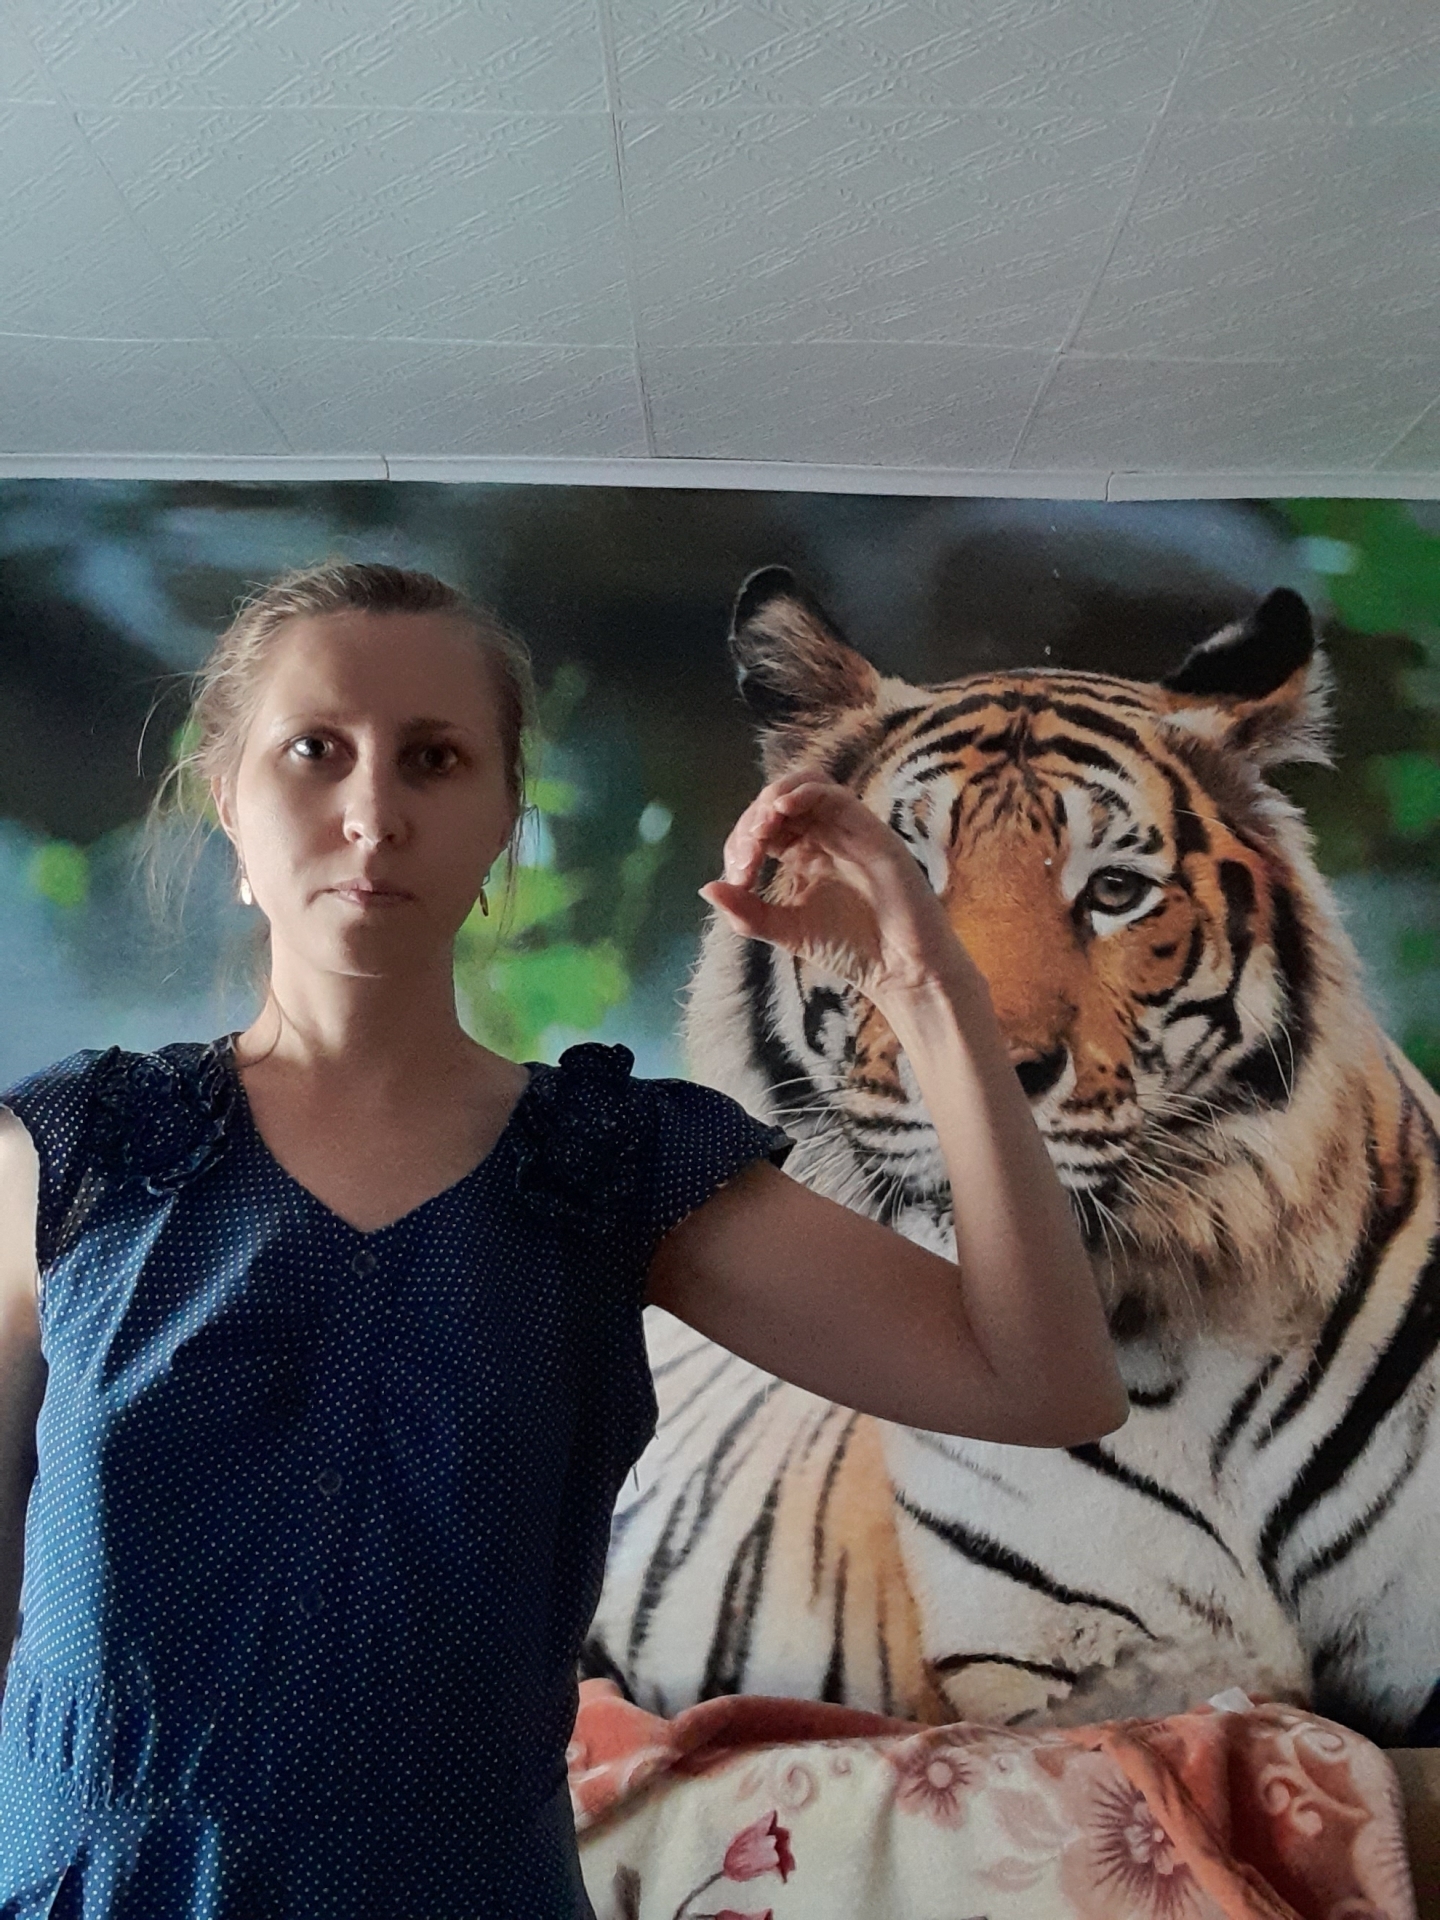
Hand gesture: grip